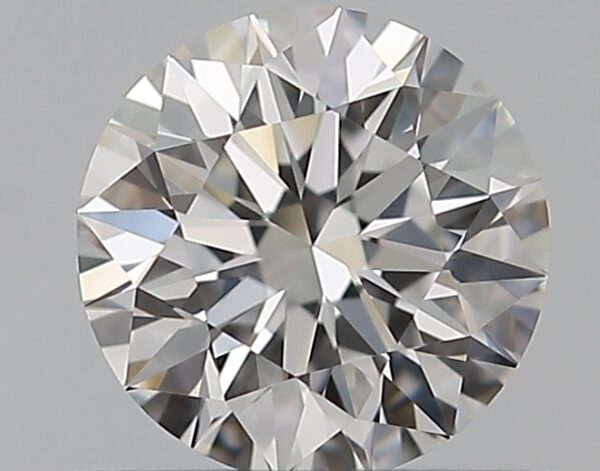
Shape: round
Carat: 0.5
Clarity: VVS1
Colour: E
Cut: EX
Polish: EX
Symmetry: EX
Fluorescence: N
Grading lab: GIA
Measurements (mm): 5.08 x 5.12 x 3.19